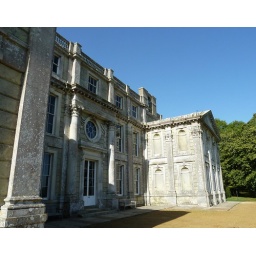
Just a shell now, stabilised by English Heritage. White stone looked dramatic against the blue sky.